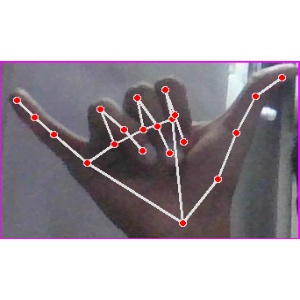
अक्षर: य